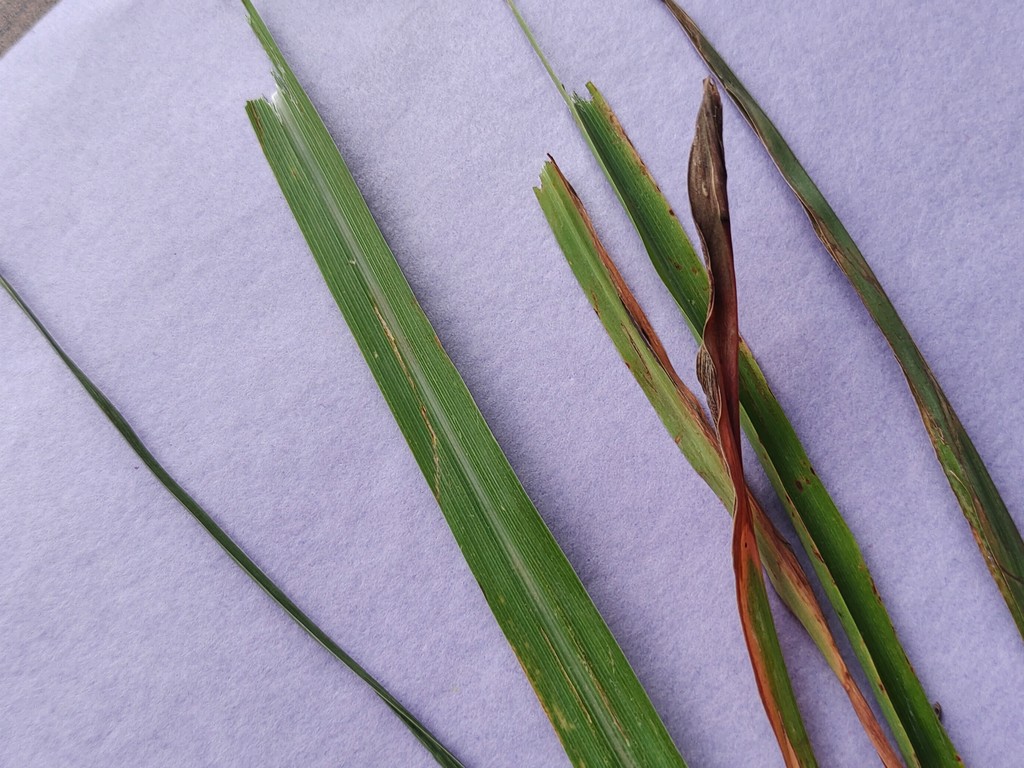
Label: Unhealthy